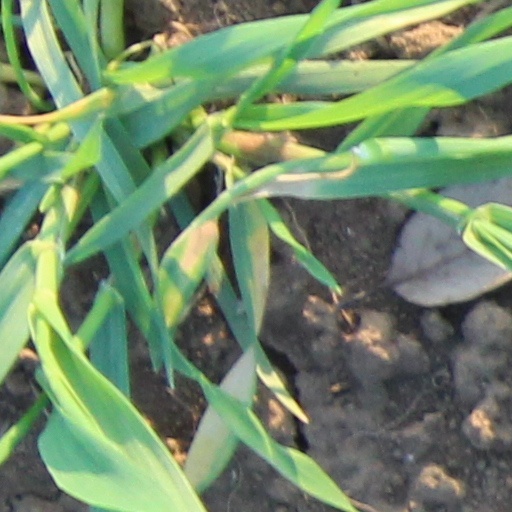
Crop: wheat